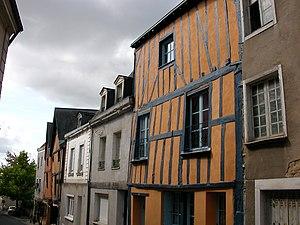
Maisons à colombages dans la rue d'Olivet à Château-Gontier
La Mayenne est un département français de la région Pays de la Loire. Ses habitants sont les Mayennais et les Mayennaises. L'Insee et la Poste lui attribuent le code 53. Son chef-lieu est Laval.